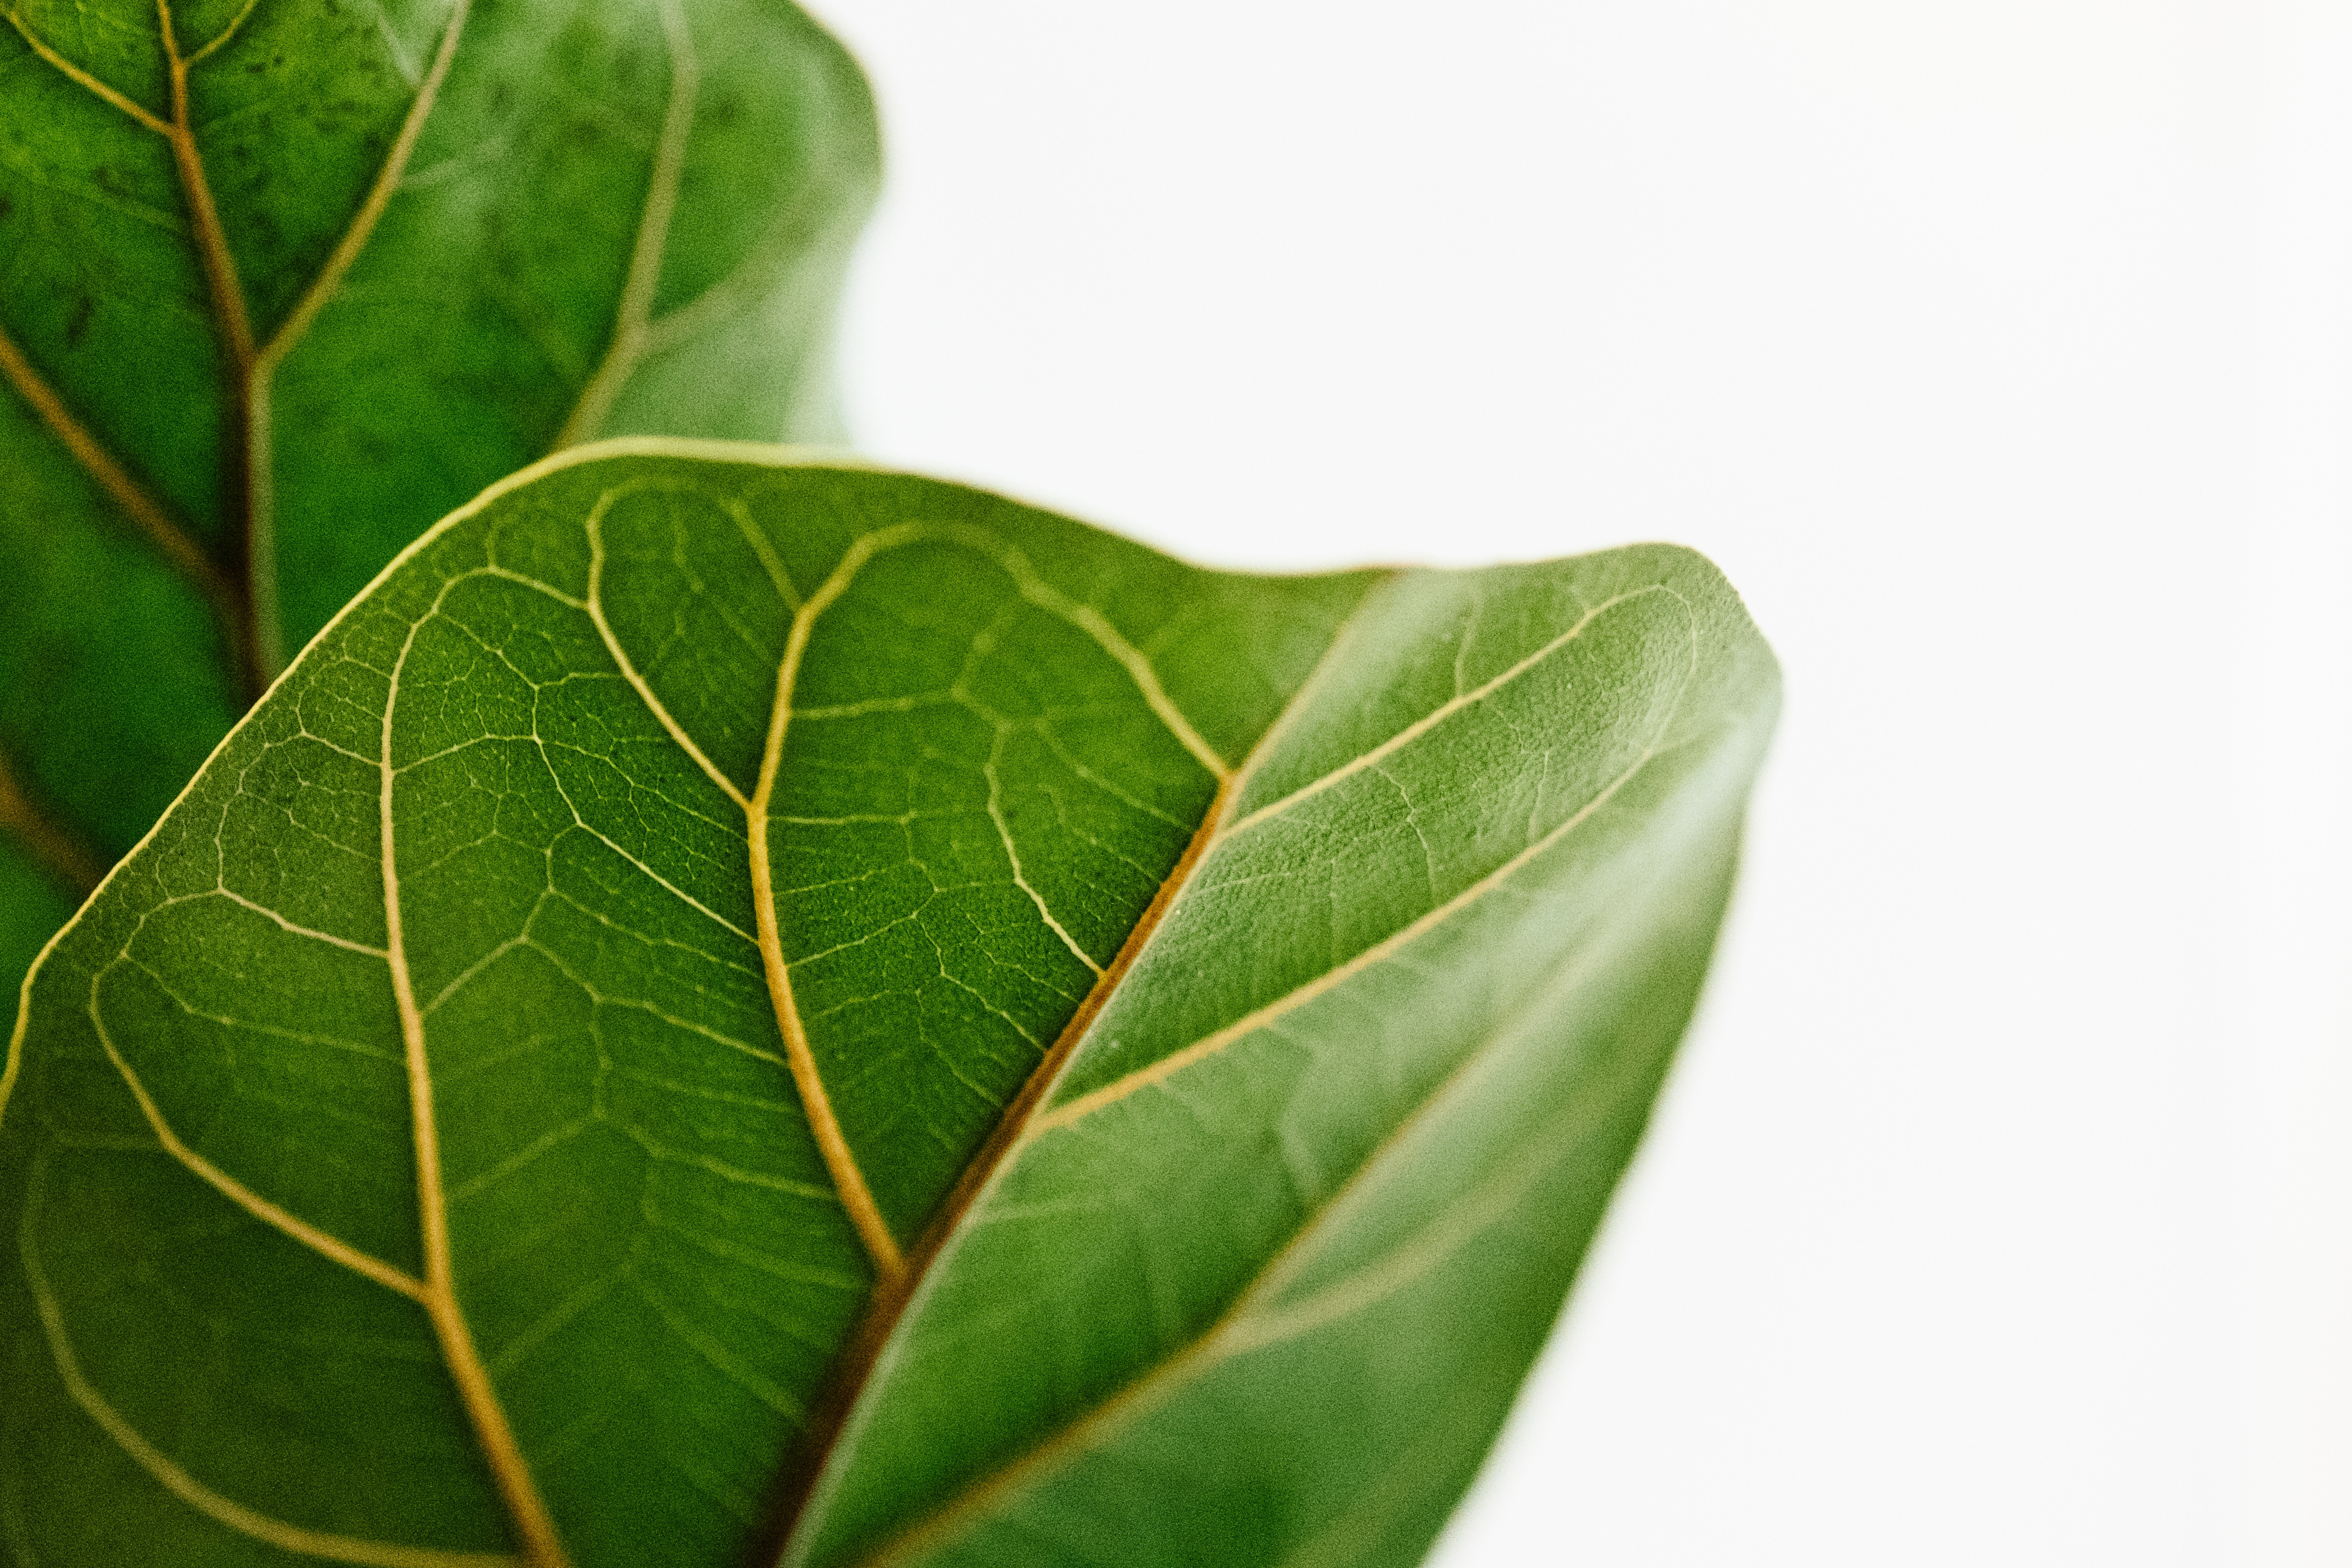
plant, leaf, green, herb, macro photography, plant stem, plant pathology, spring greens